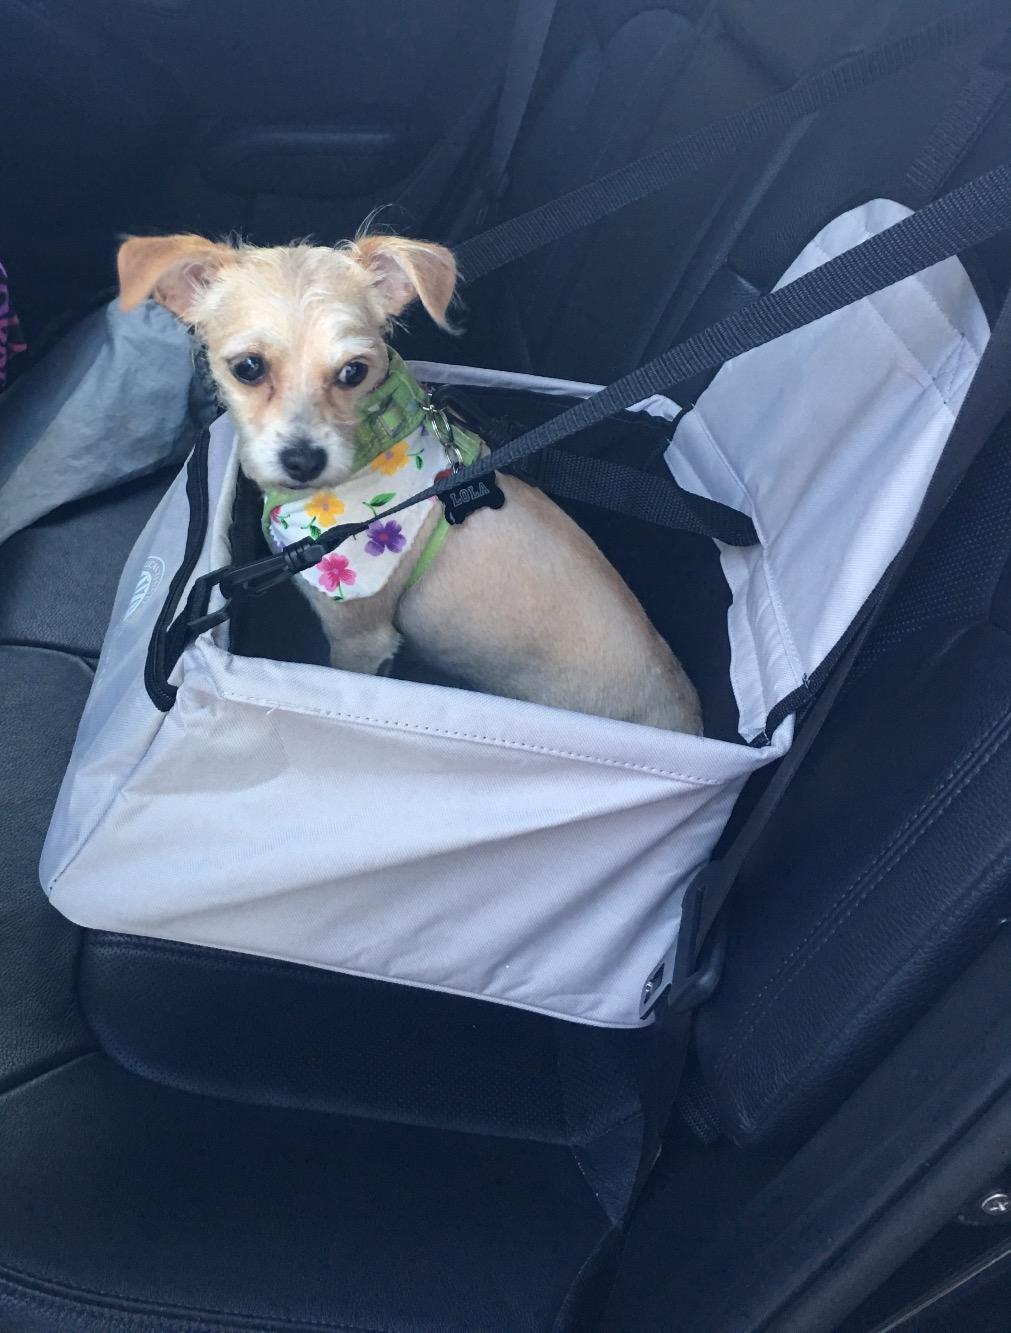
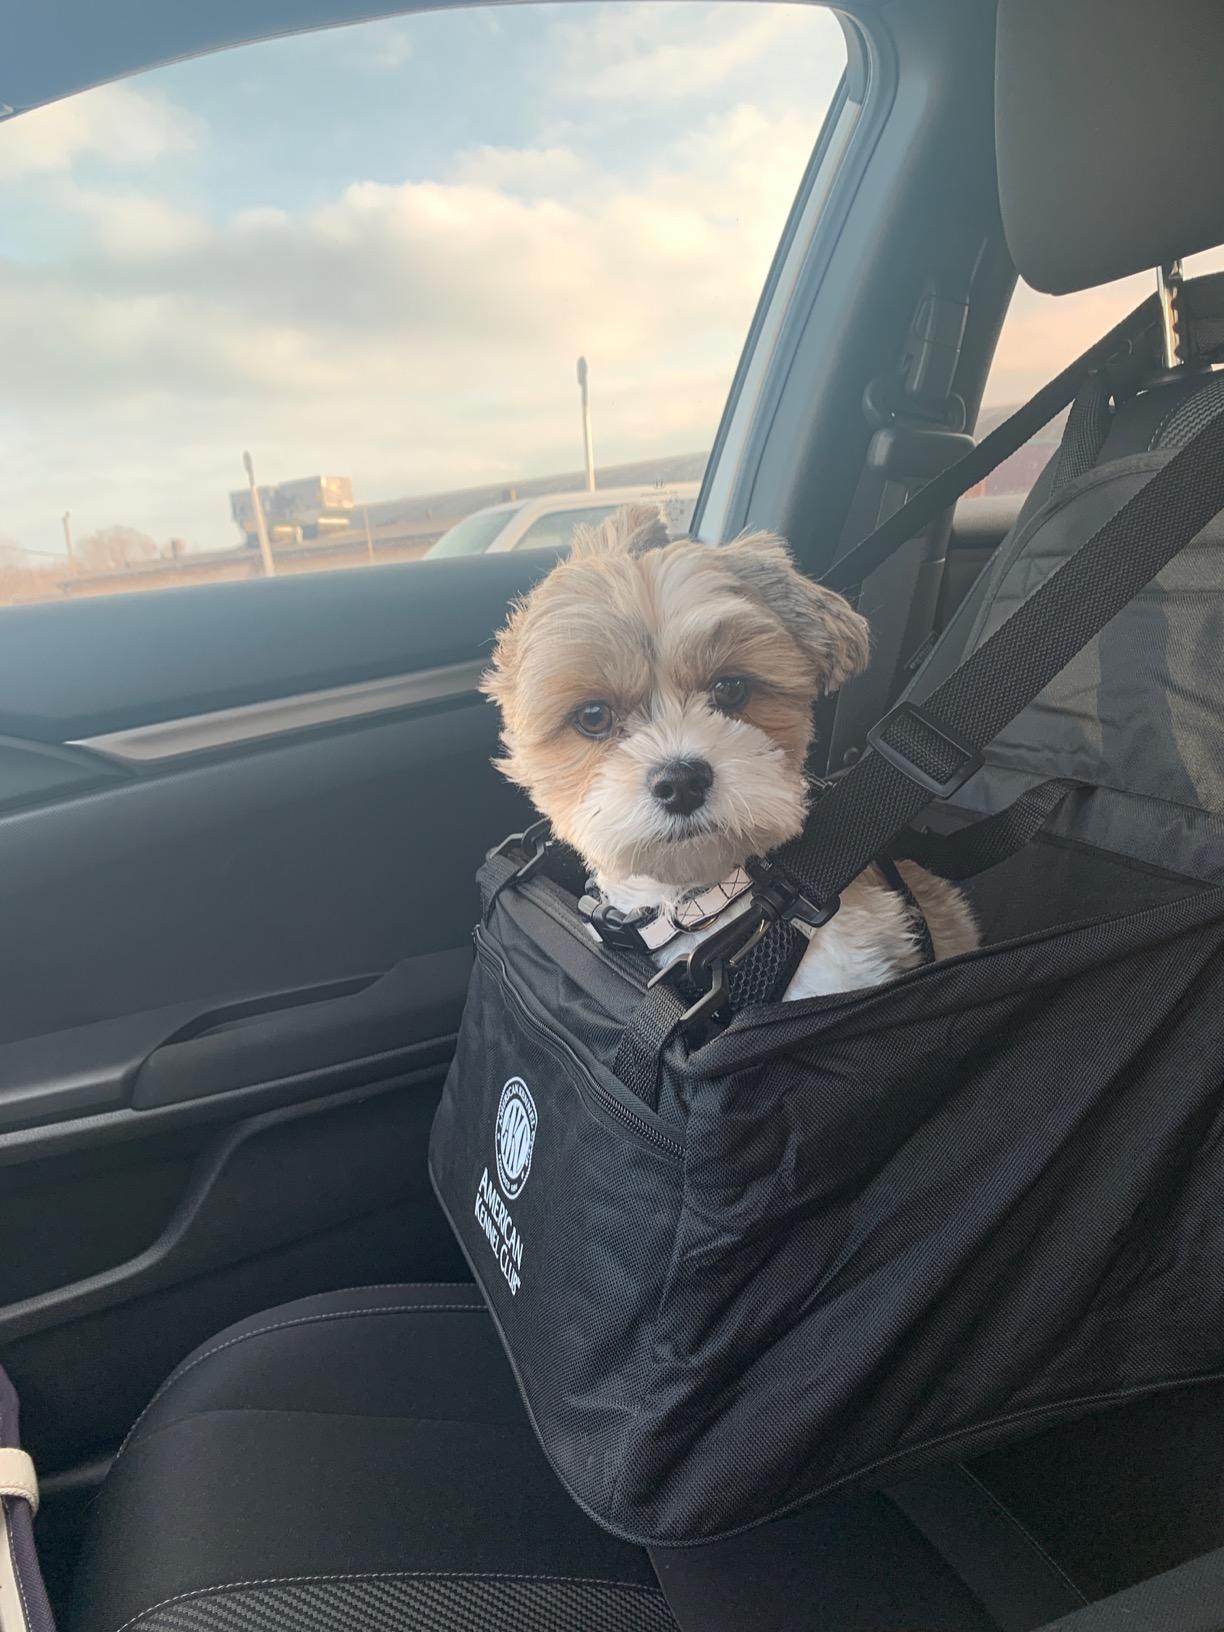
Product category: items_kennel
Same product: no